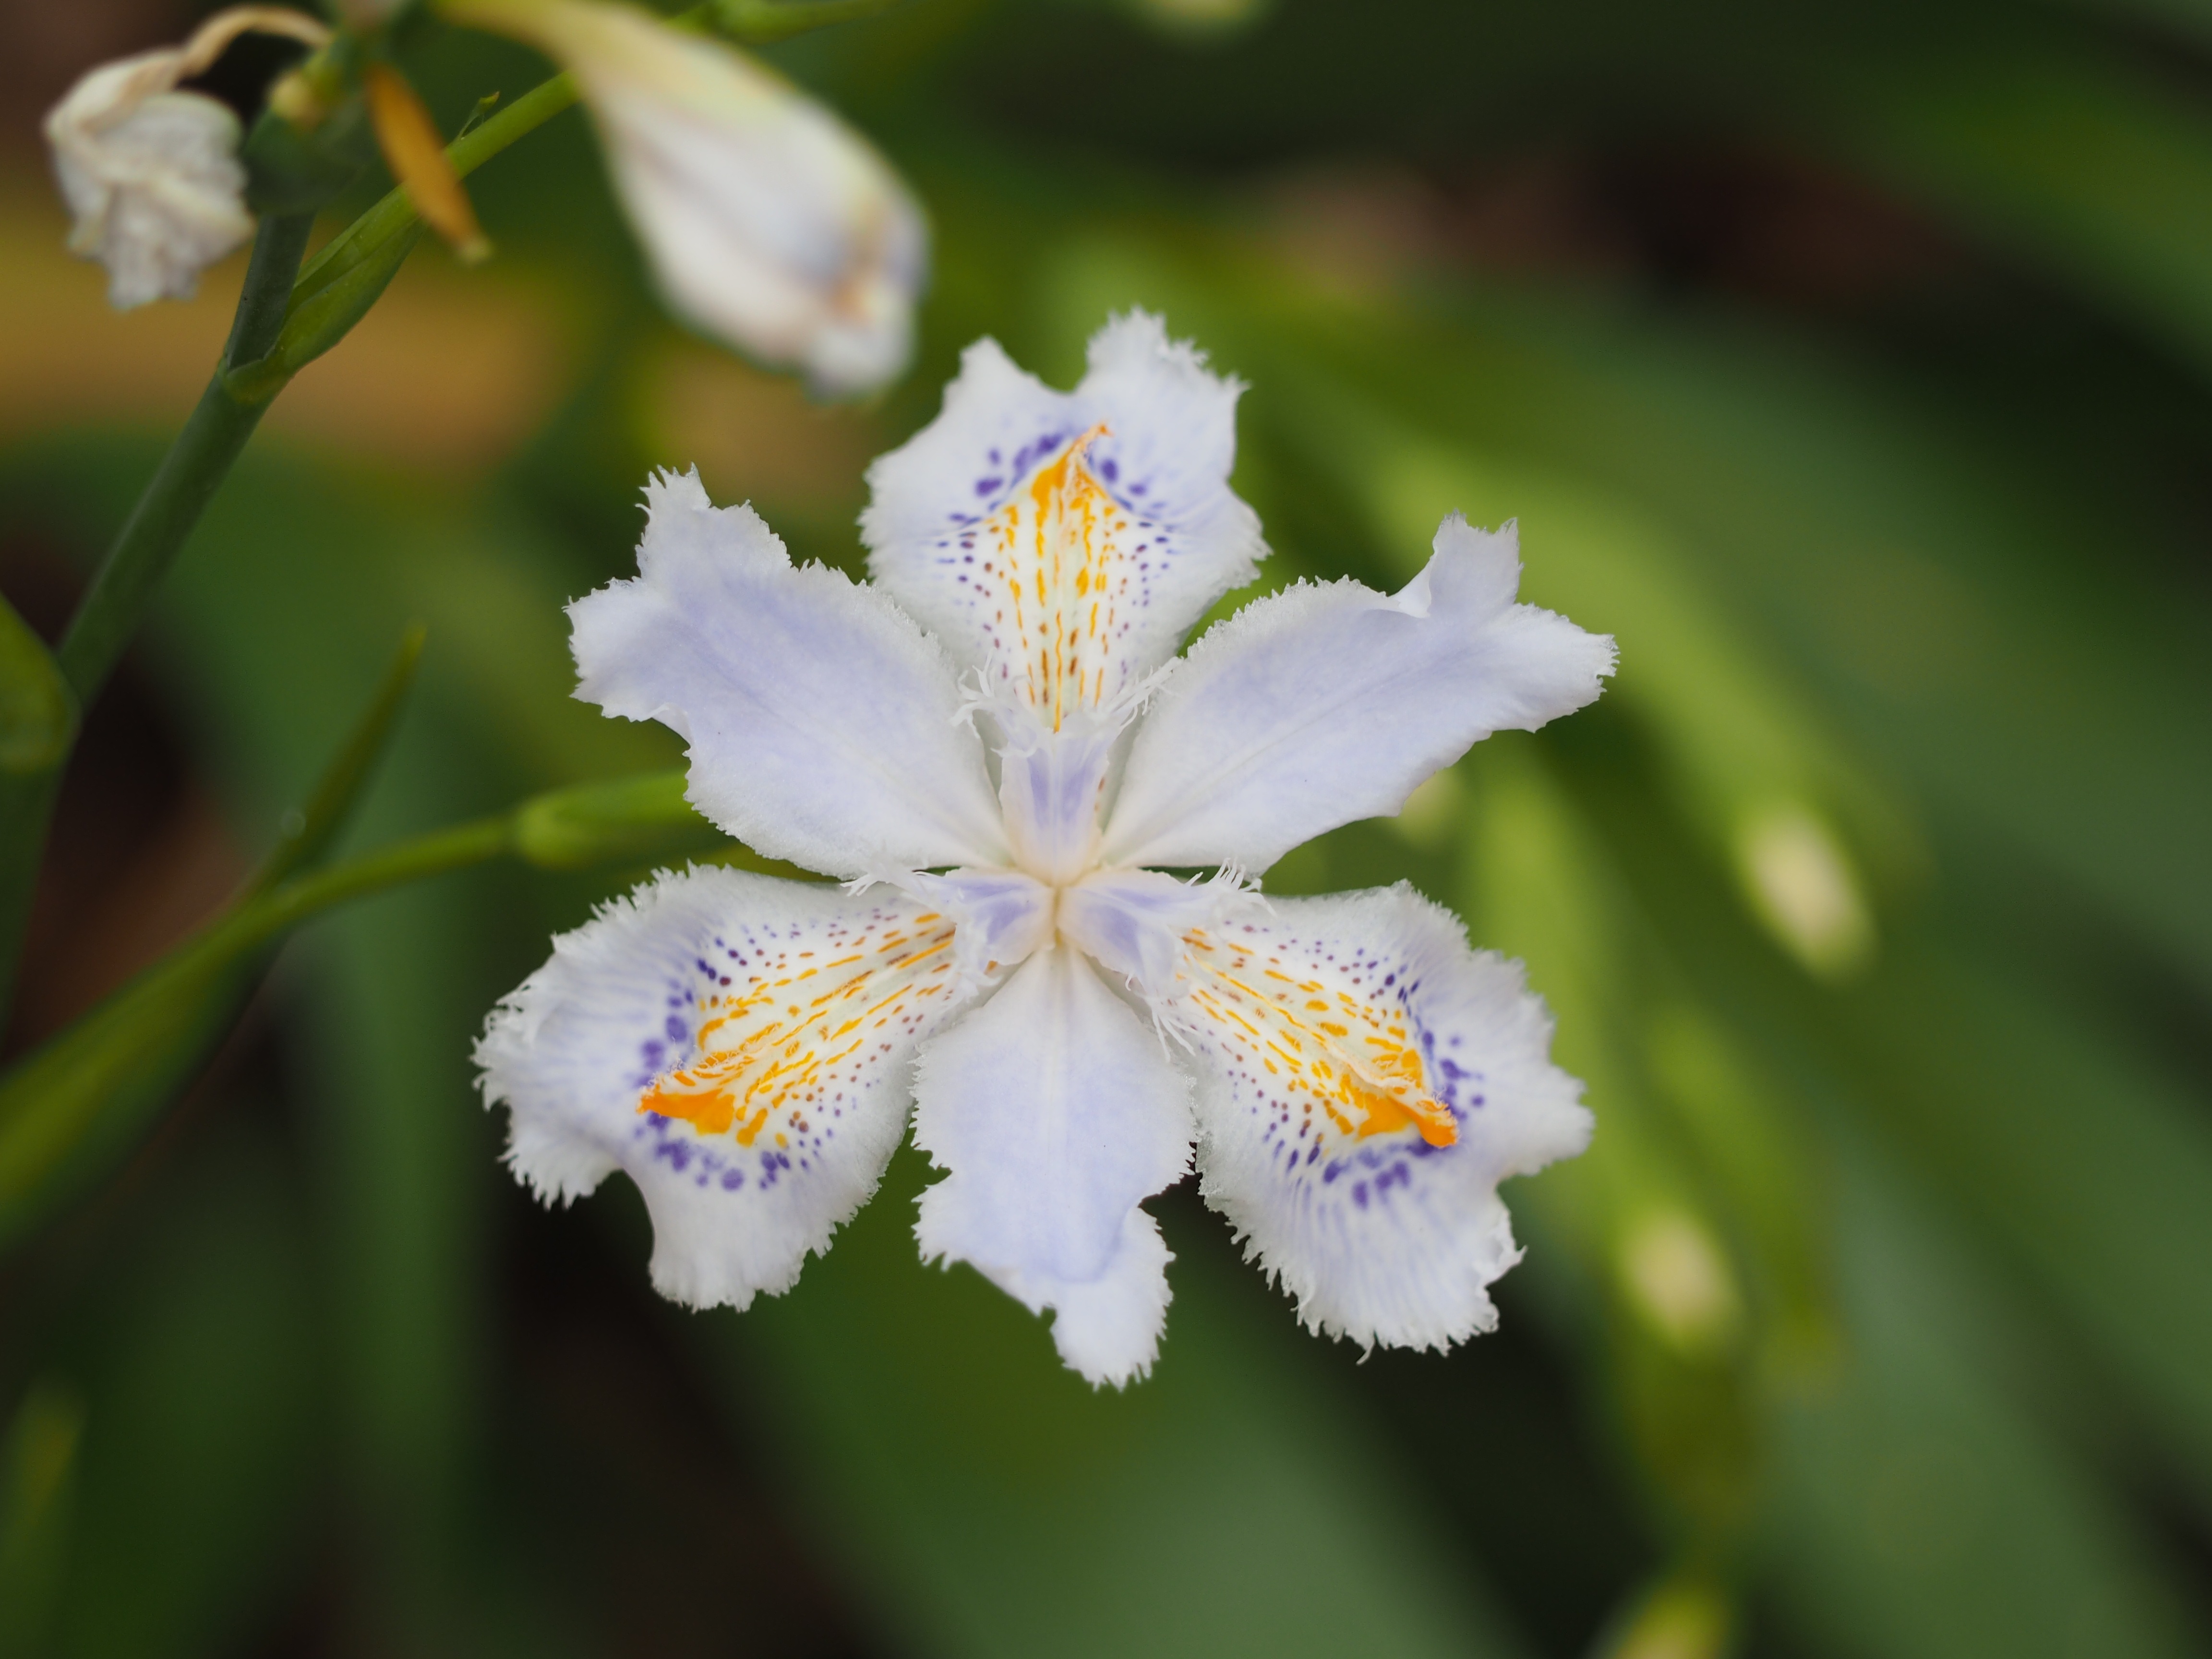
nature, blossom, plant, flower, botany, flora, wildflower, flowers, close up, iris, eye, iridaceae, macro photography, flowering plant, land plant, iris family, saga